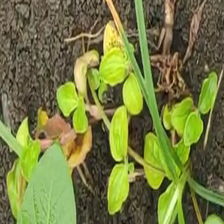
Weed species: Kena_(Commplina_benghalensio)